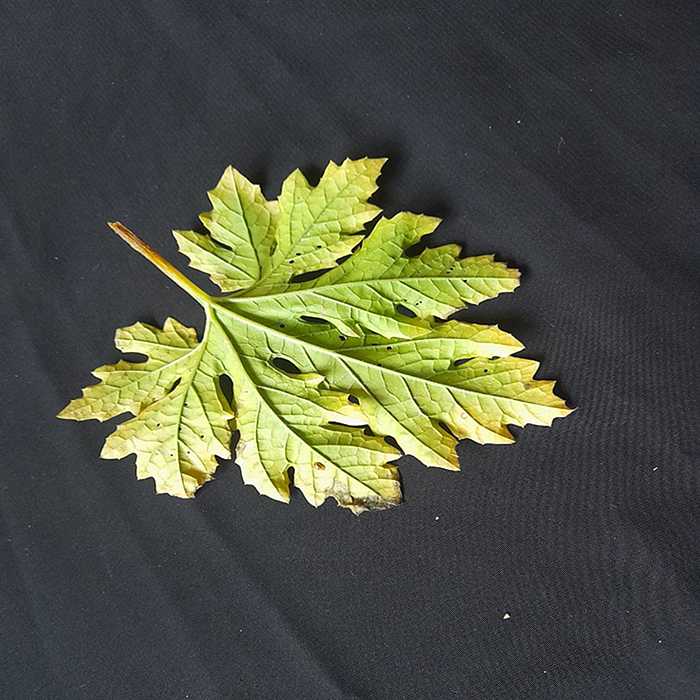
Plant: Bitter Gourd
Label: Fusarium wilt